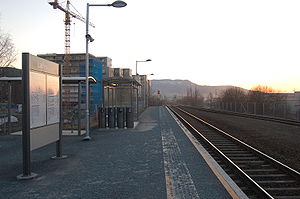
Lademoen Station
Lademoen Station er en jernbanestation på Nordlandsbanen, der ligger i bydelen Nedre Elvehavn i Trondheim i Norge. Stationen består af et spor og en perron med et læskur. Den ligger ved et område med mange forretninger og kontorer.